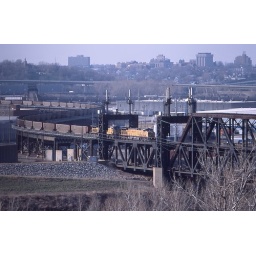
Union Pacific Coal train passing over bridge in Kansas City